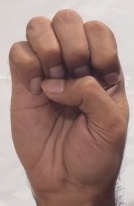
ASL sign: E